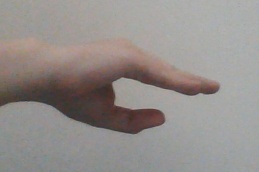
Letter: jeem